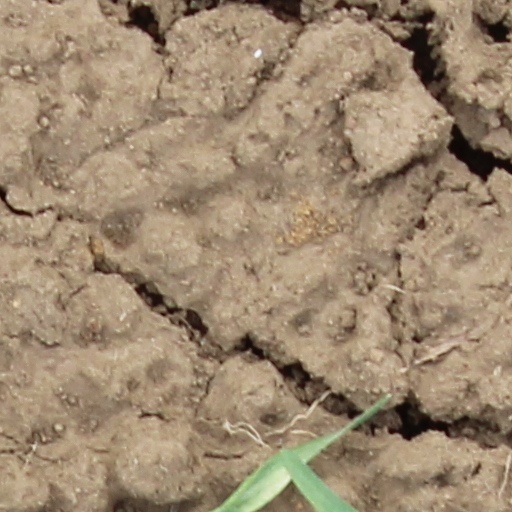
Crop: wheat